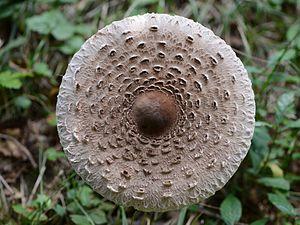
Chapeau d'une lépiote élevée, ou coulemelle (Macrolepiota procera).